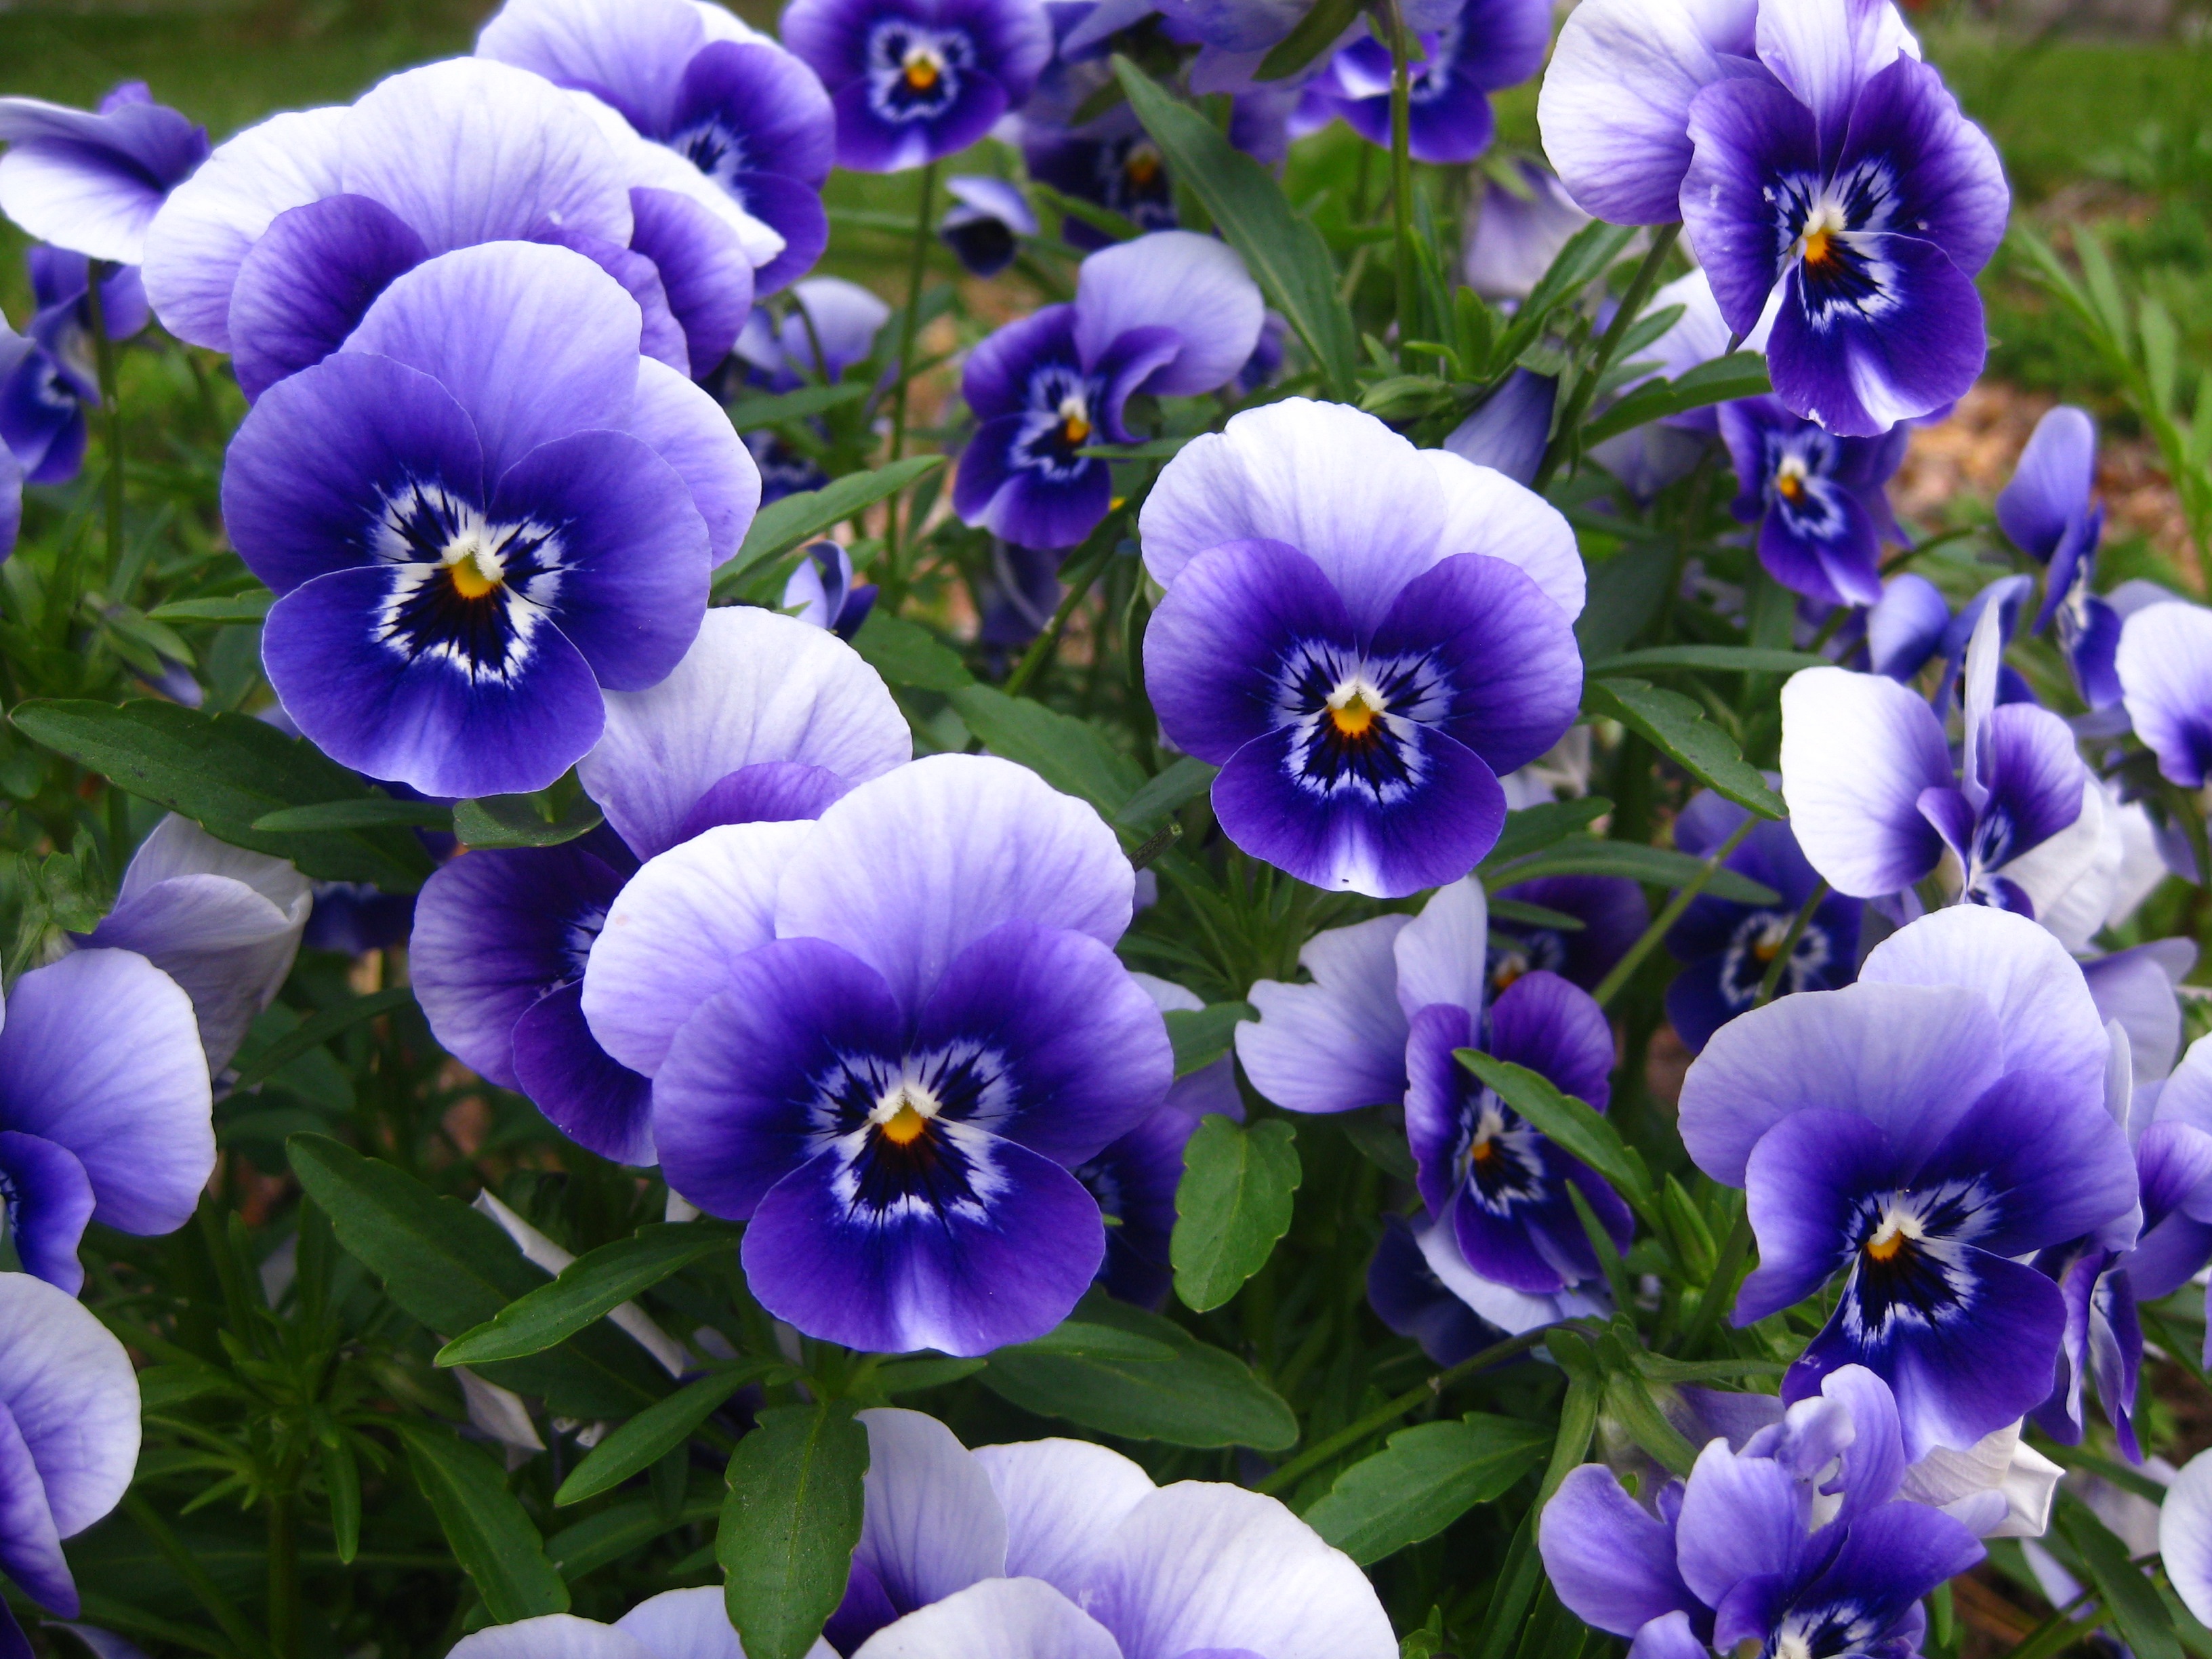
plant, flower, blue, garden, flora, eye, viola, pansies, pansy, flowering plant, annual plant, land plant, violet family, malpighiales, blooming violets